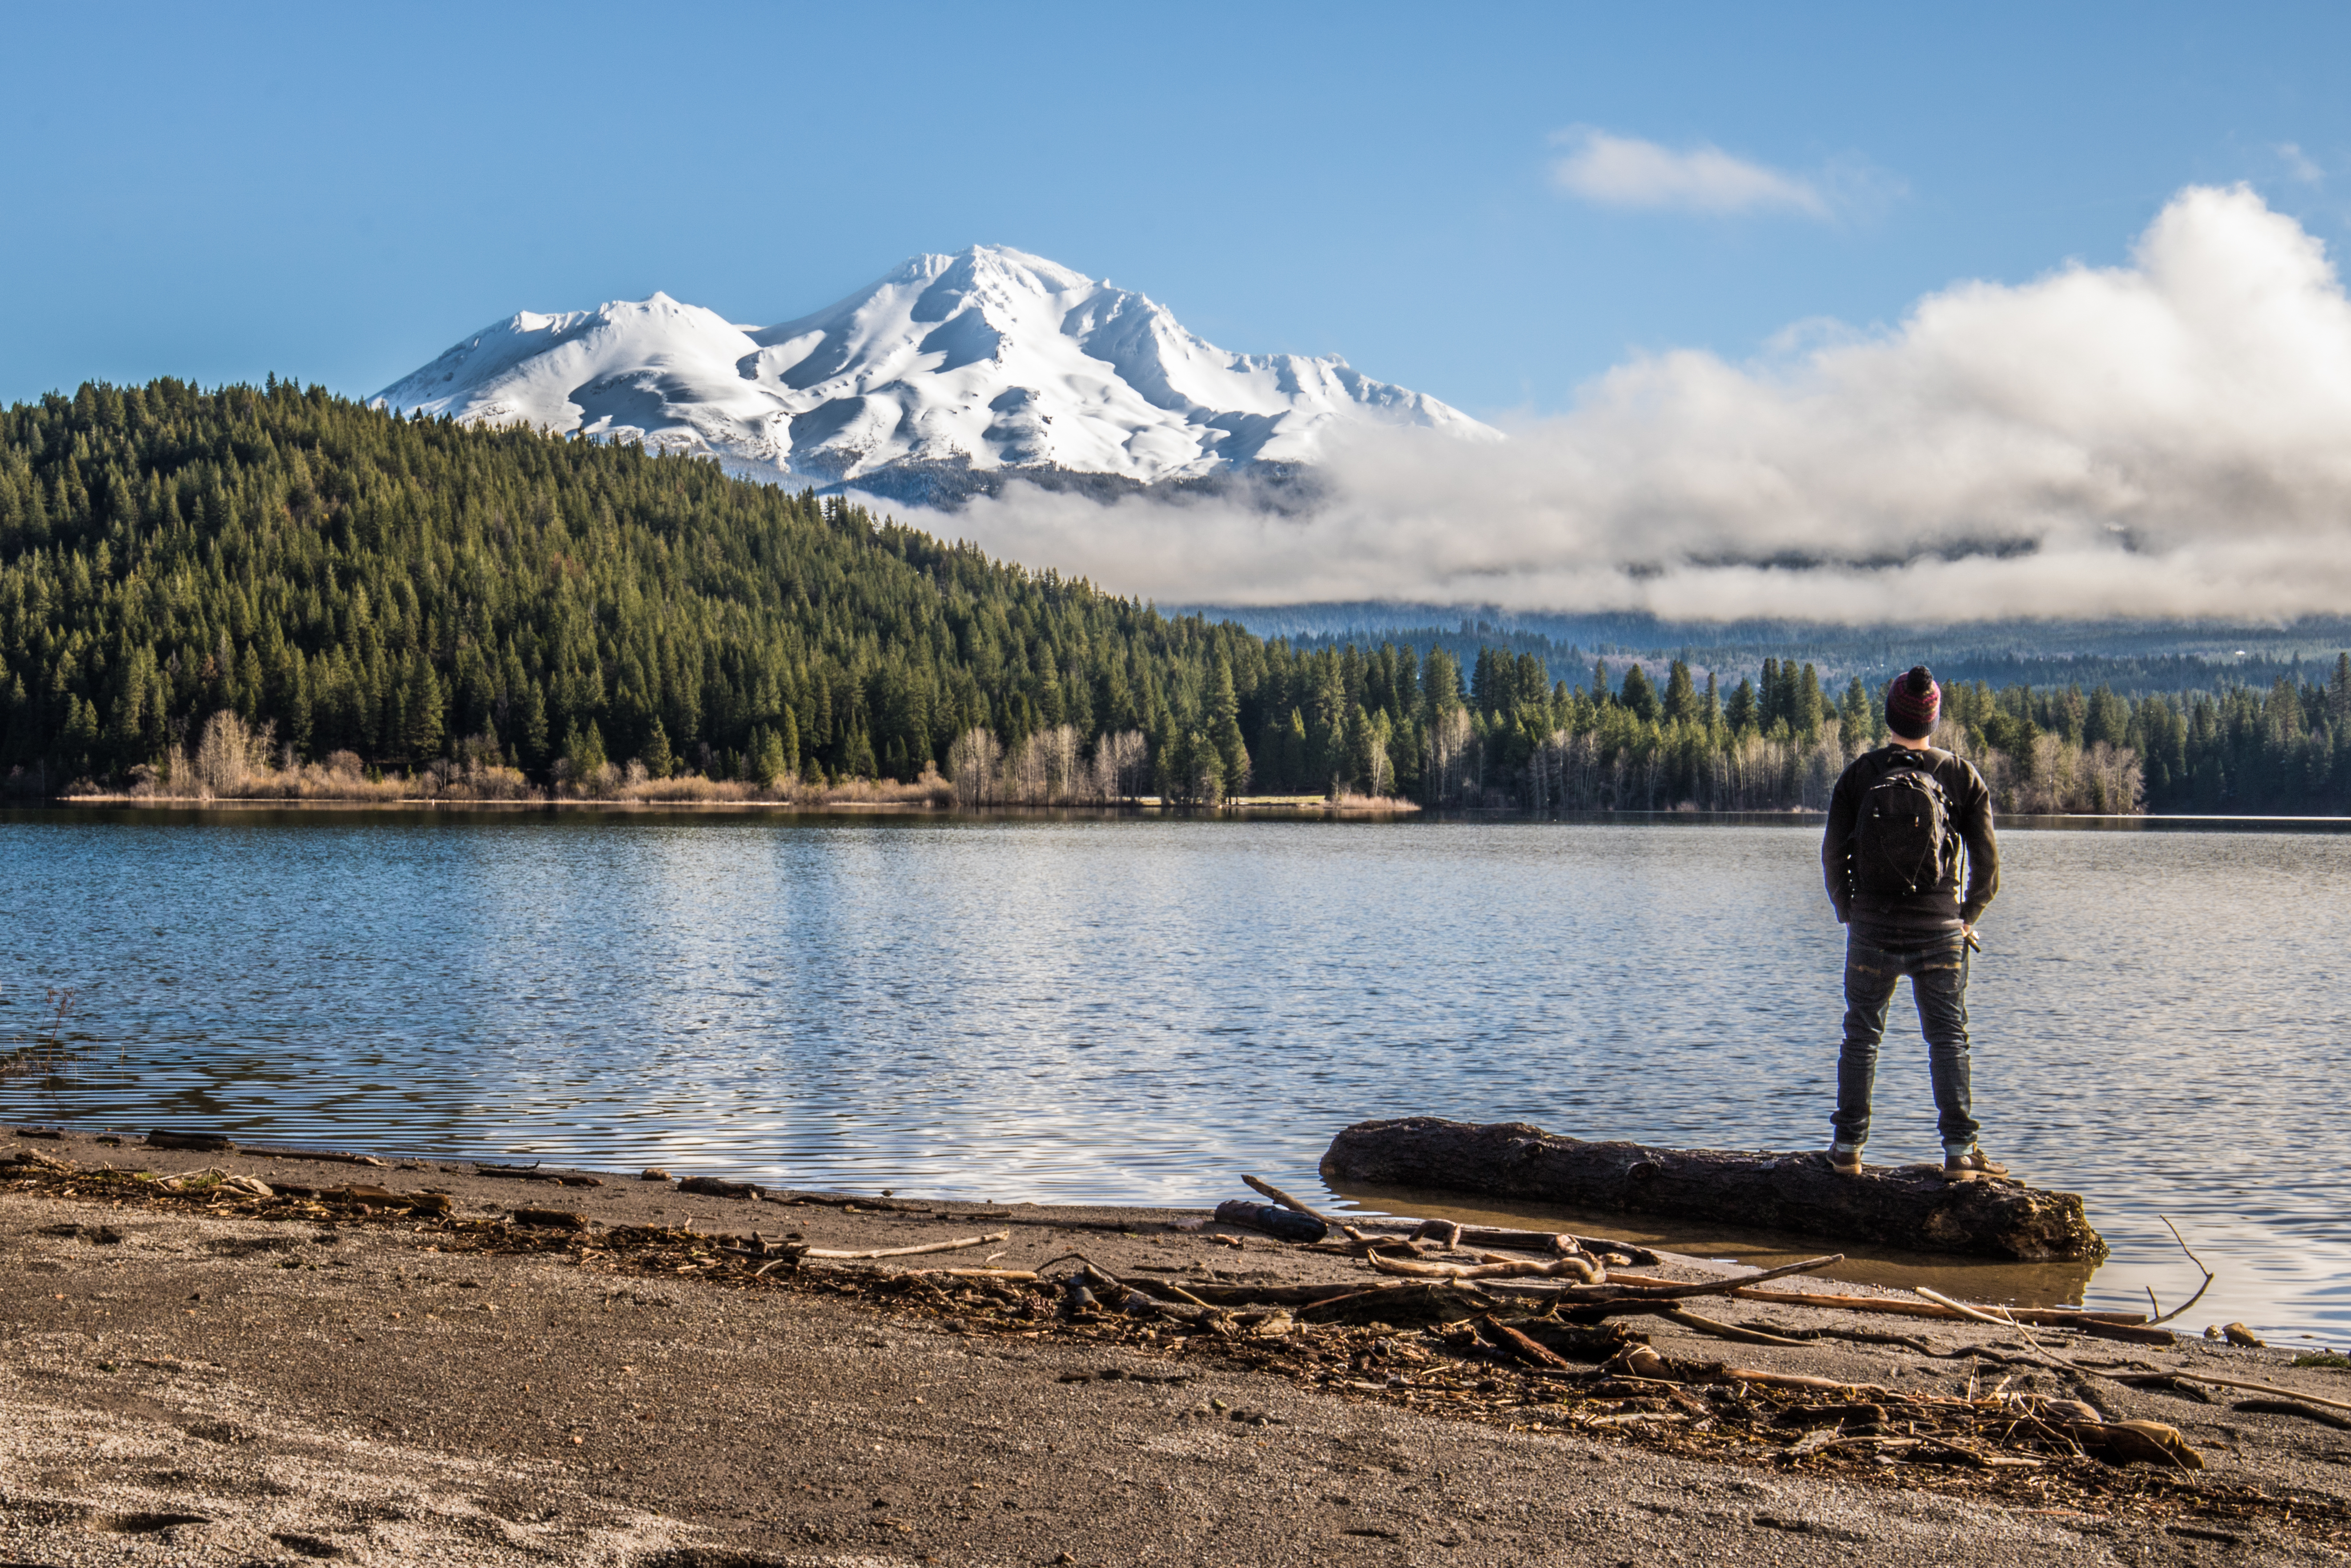
sea, water, wilderness, mountain, shore, lake, reflection, vehicle, reservoir, body of water, loch